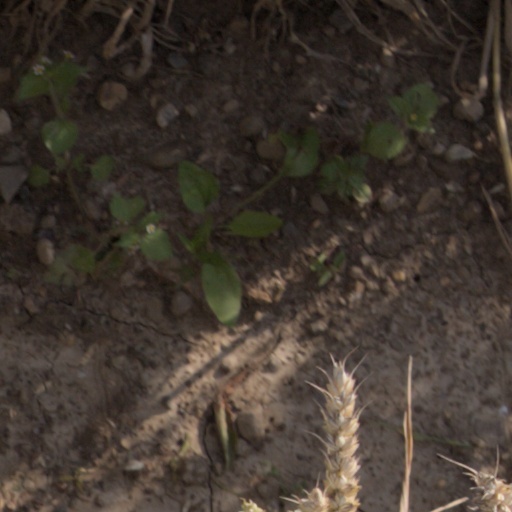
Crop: wheat